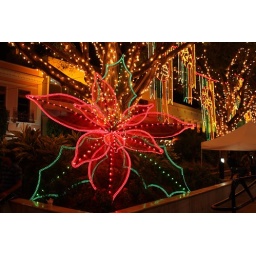
Decorations around the &amp;quot;plaza&amp;quot;, or central downtown, in Mayaguez. Poinsettia's are very traditional Xmas flowers back home too.